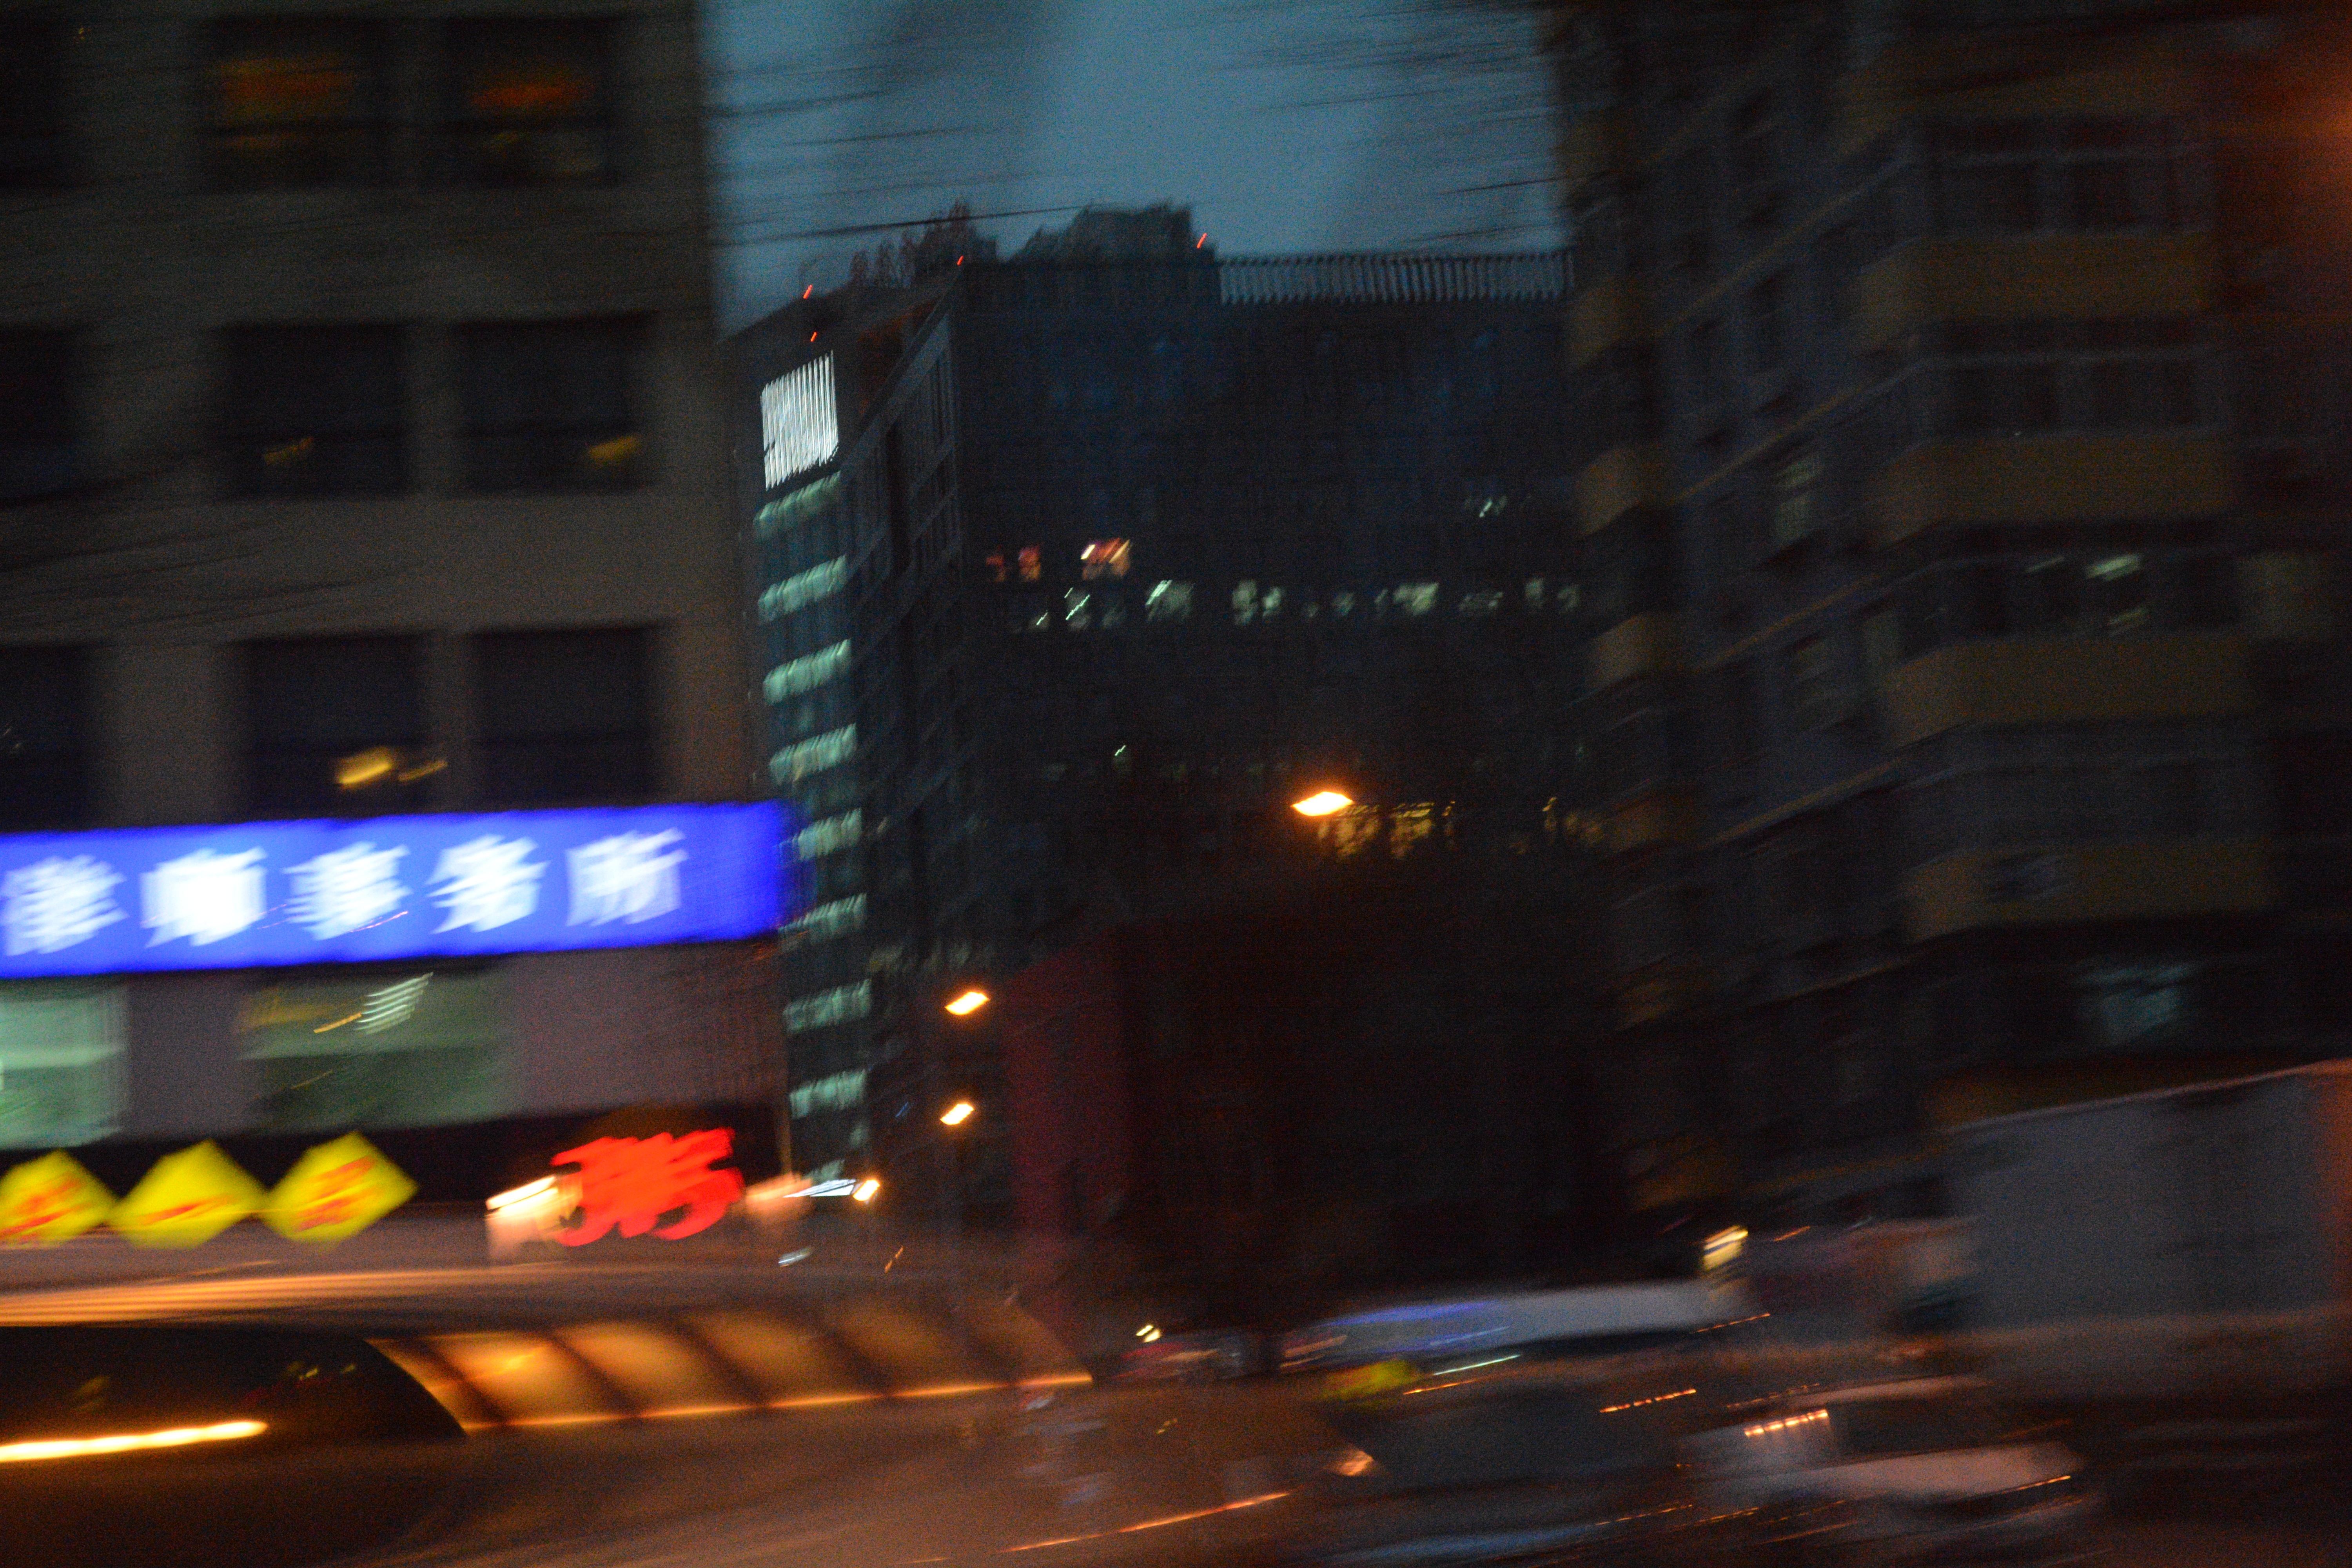
light, road, traffic, street, night, cityscape, downtown, evening, reflection, darkness, lane, lighting, infrastructure, urban area